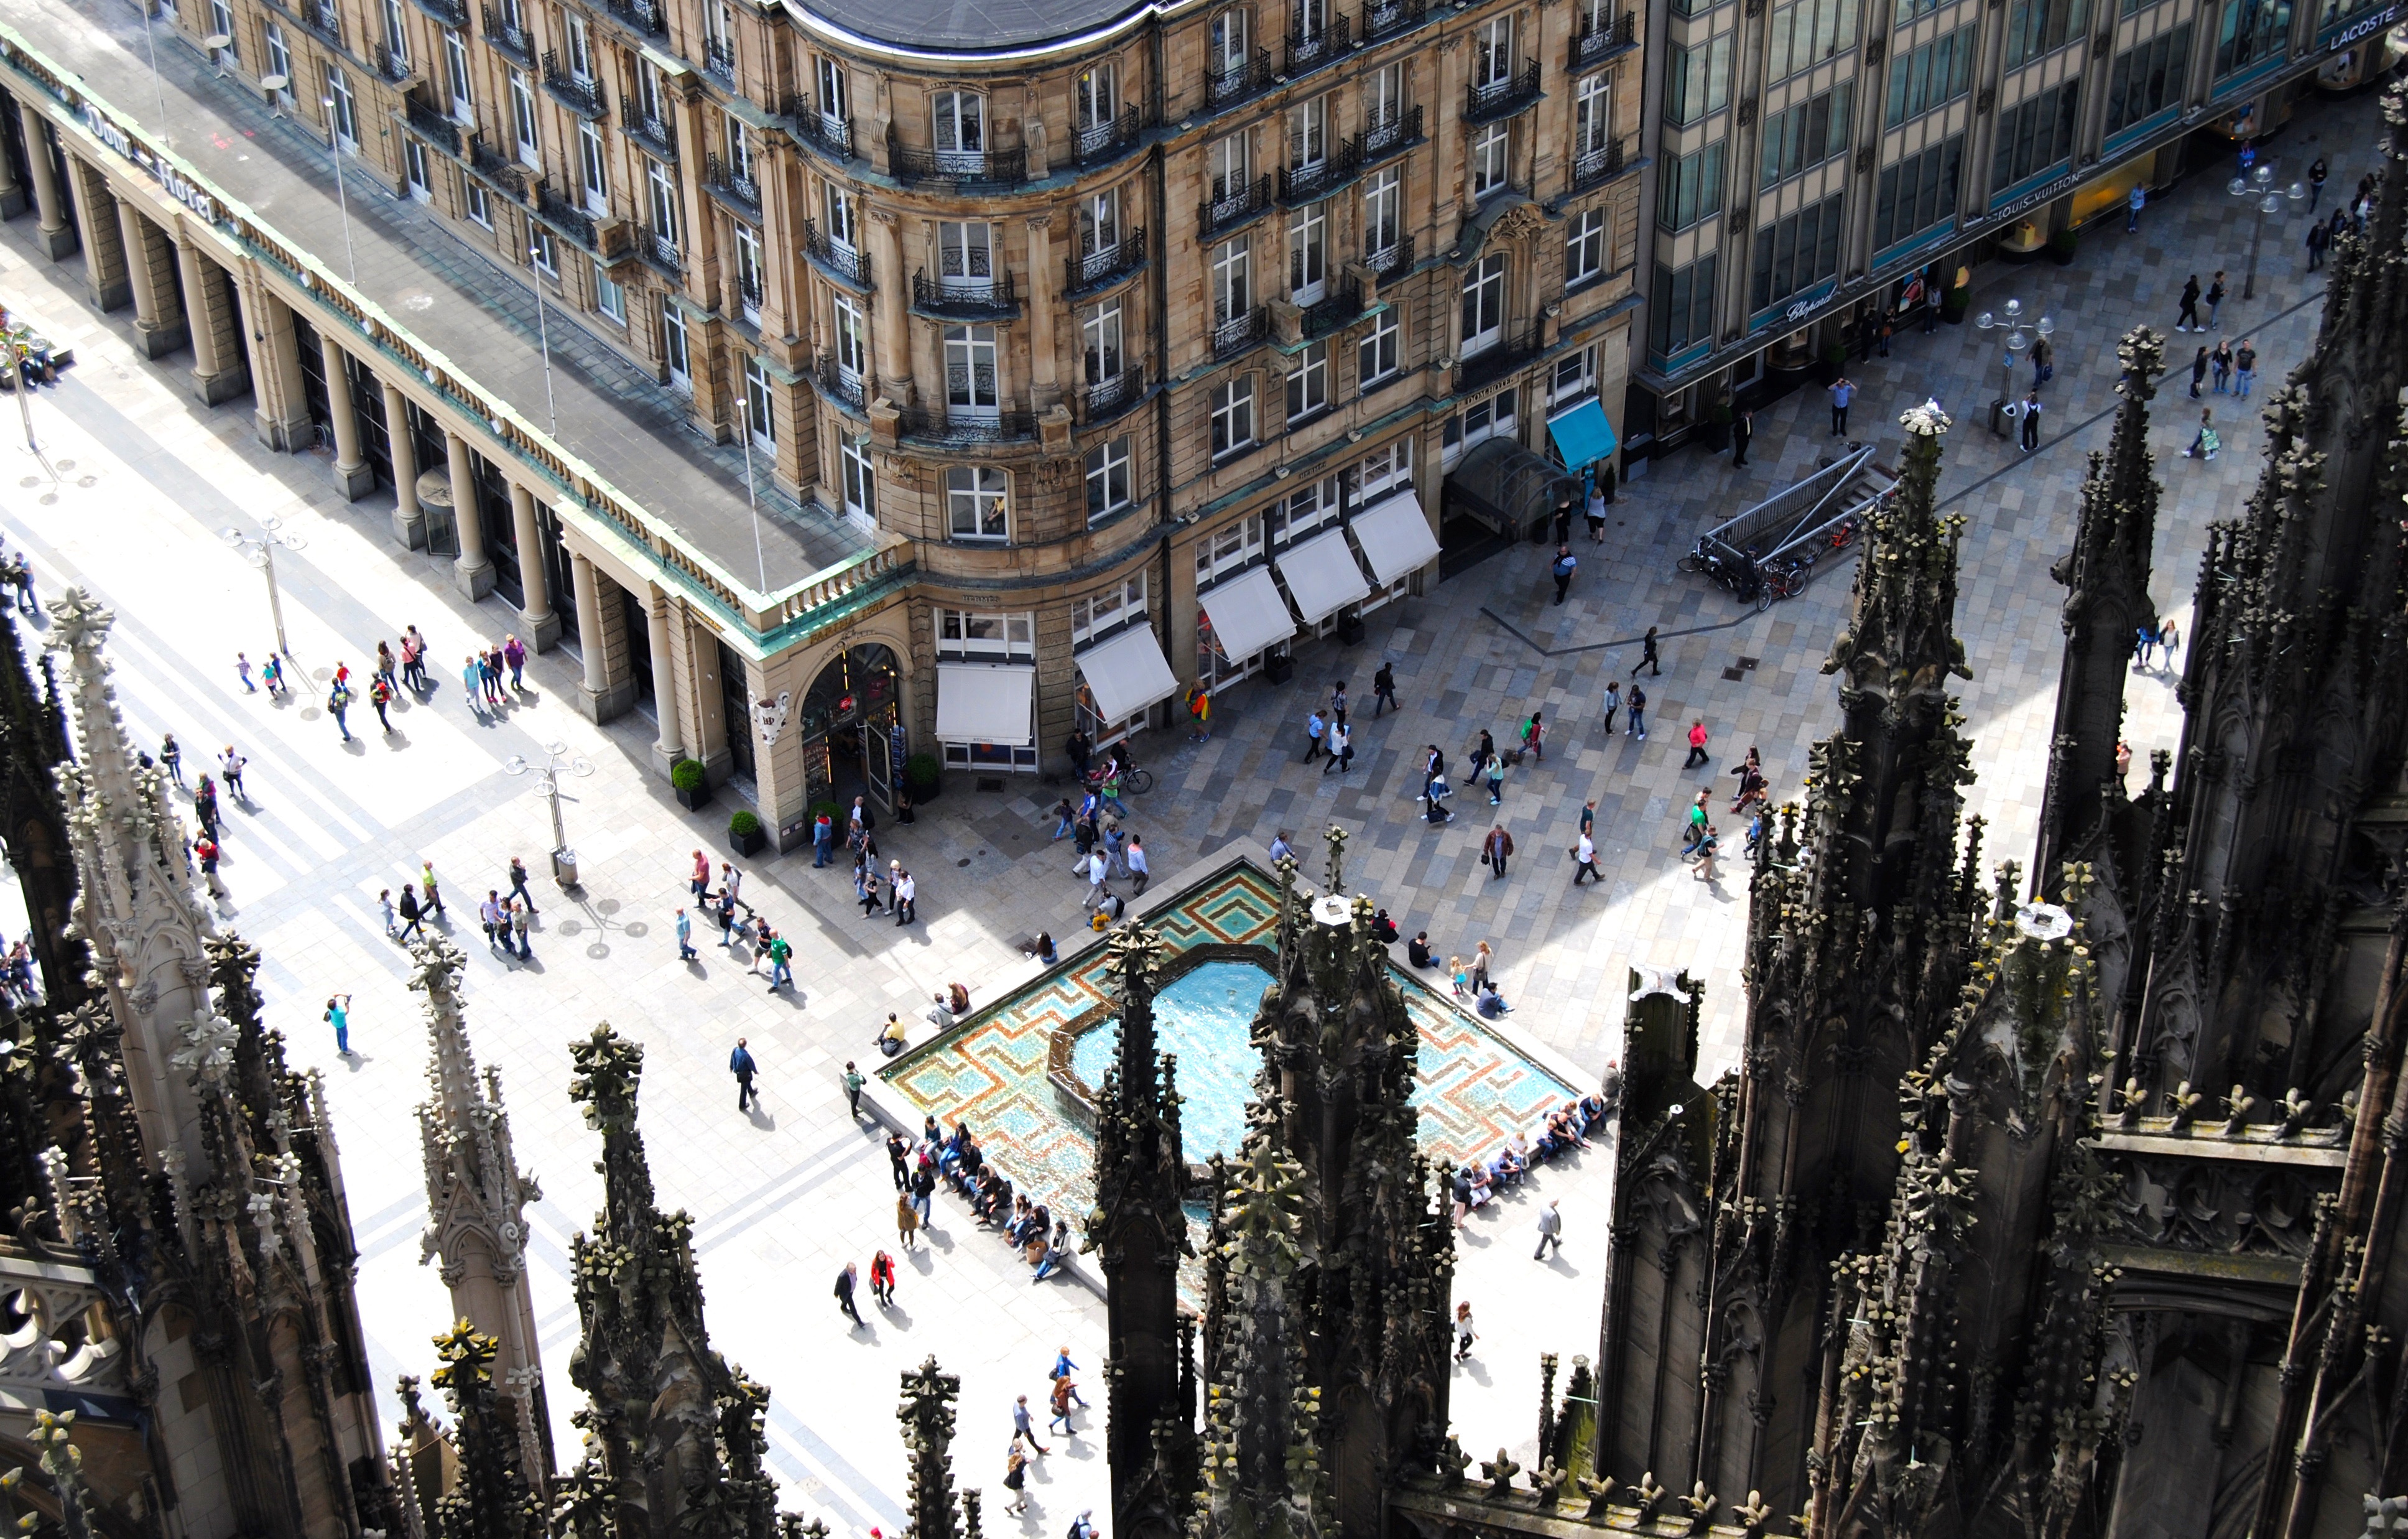
architecture, street, building, city, skyscraper, crowd, cityscape, downtown, pillar, landmark, facade, gothic, art, cologne, balustrade, buttresses, dom, architectural style, historically, metropolis, gothic architecture, cologne cathedral, gothic style, side window, view from dom, cathedral square, urban area, human settlement